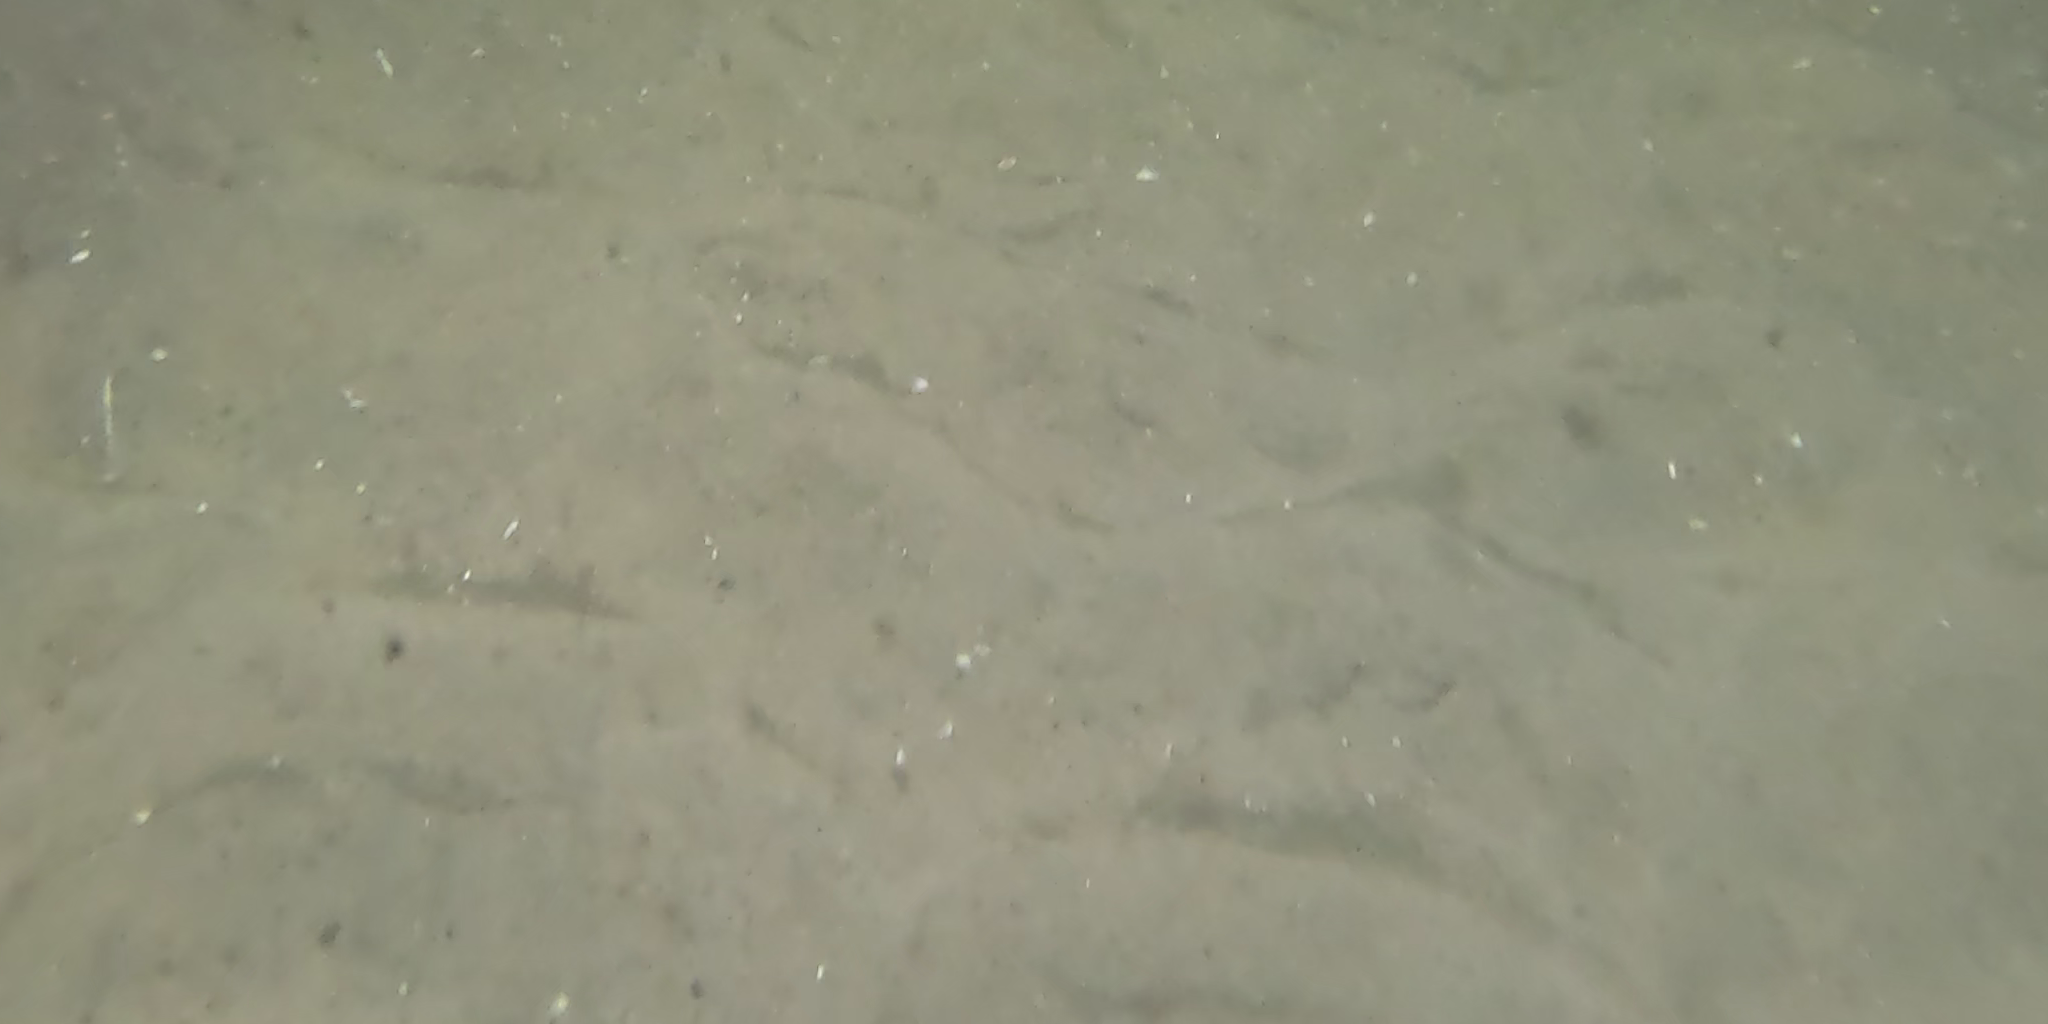
Seabed habitat: sand